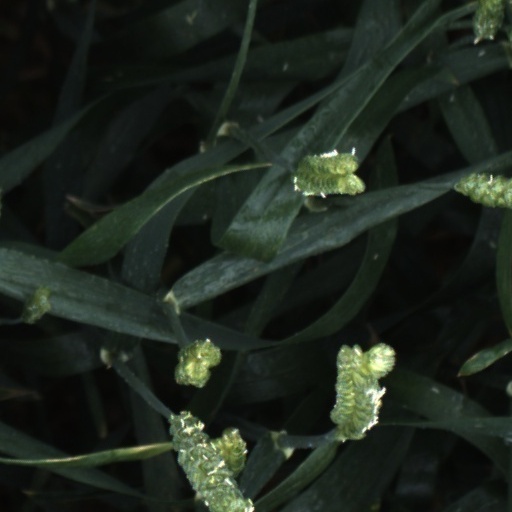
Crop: wheat